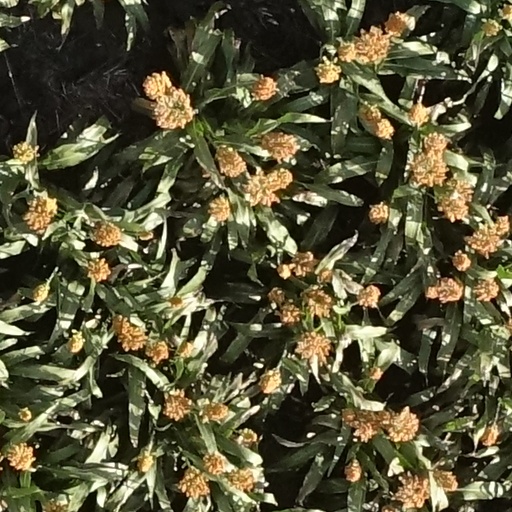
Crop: sorghum